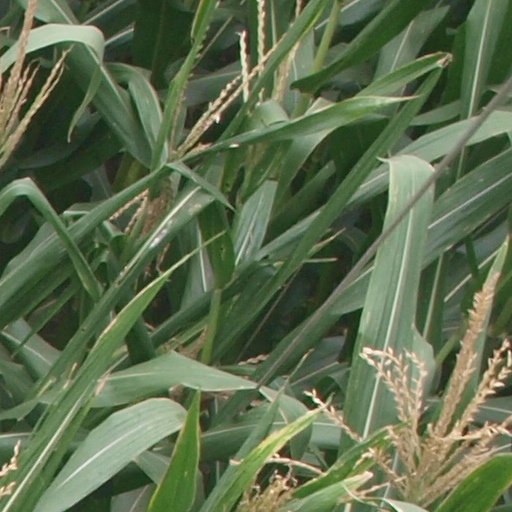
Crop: maize; corn